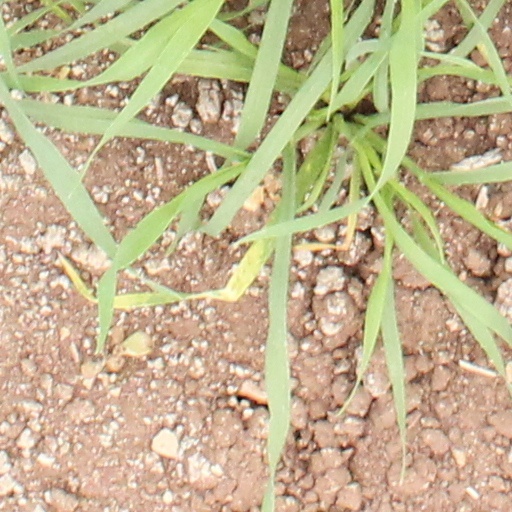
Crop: wheat